Ringgenberg

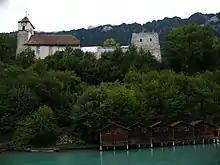
Church and ruins of Ringgenberg Castle

Ringgenberg has a population of . , 9.0% of the population are resident foreign nationals. Over the last 10 years (2000-2010) the population has changed at a rate of 7.2%. Migration accounted for 6.6%, while births and deaths accounted for 0.6%.